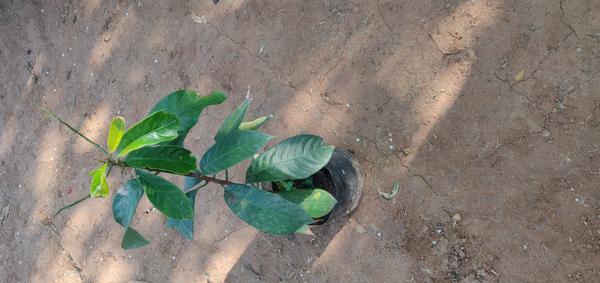
Plant: Mango